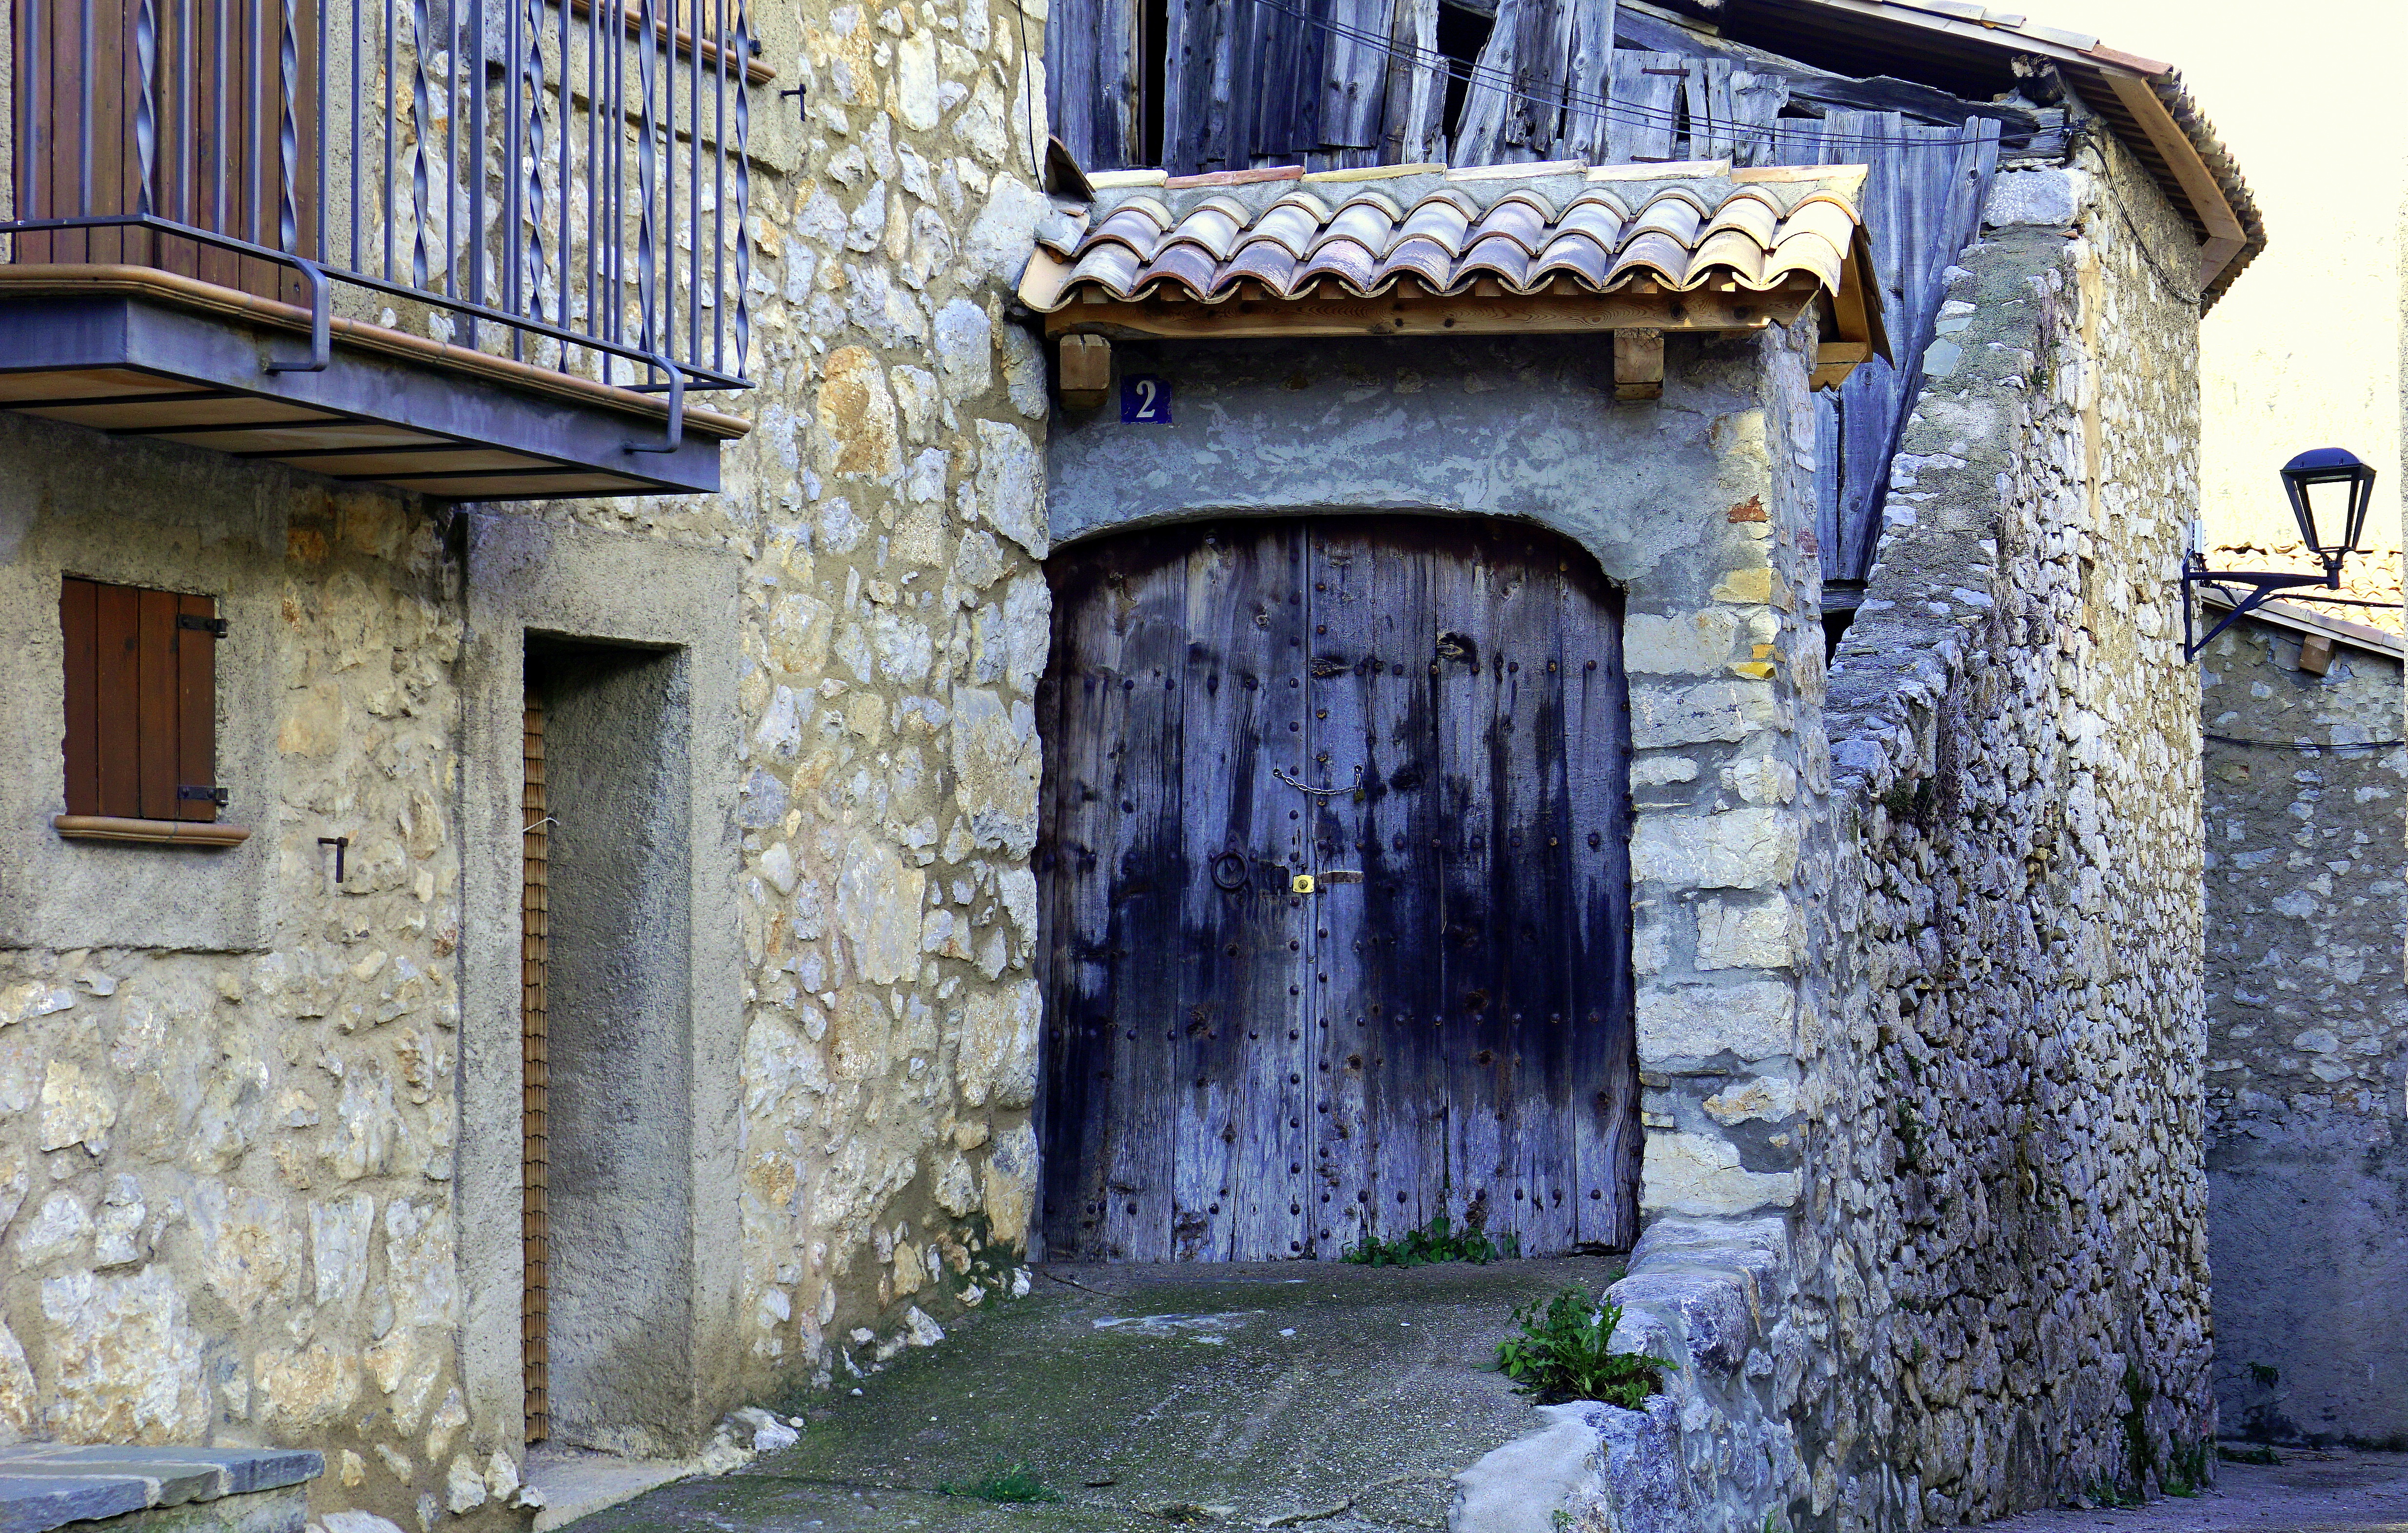
architecture, people, street, mansion, house, town, building, old, alley, home, wall, rustic, village, cottage, facade, chapel, tourism, lane, old town, ruins, monastery, estate, portal, urban area, ancient history, g sol